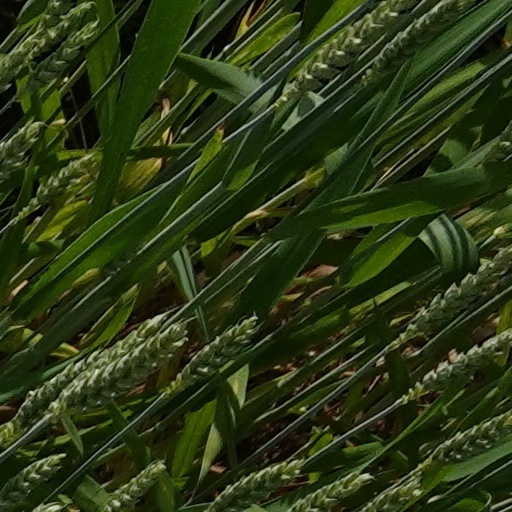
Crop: wheat